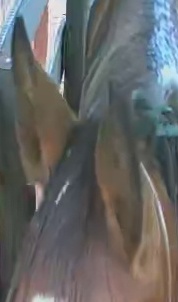
Face region: ears (position_of_ears)
Pain indicator: not_present